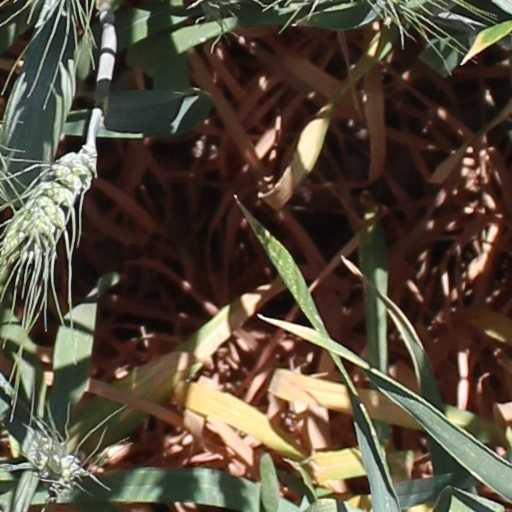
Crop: wheat